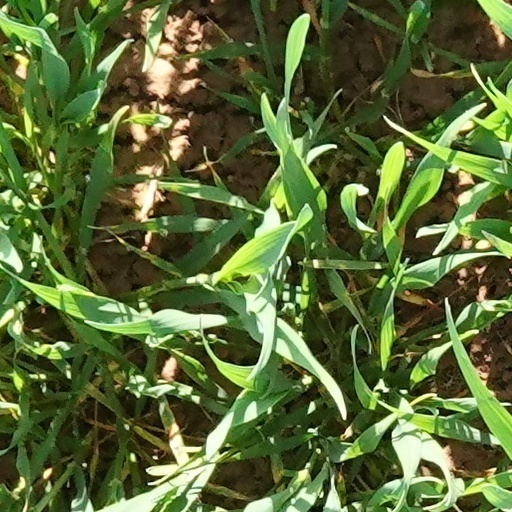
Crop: wheat